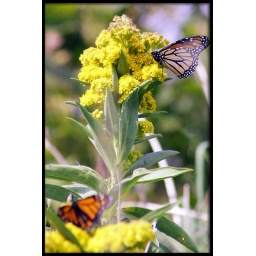
2 monarch butterflies loved the flowers in the backyard of the mansion.